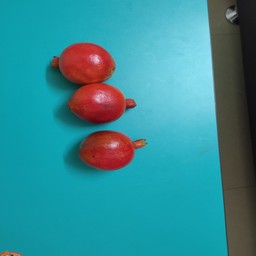
Fruit: Pomegranate
Quality: Good